Jayapura

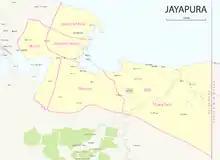
Districts ("distrik") of Jayapura

The topography of Jayapura varies from valleys to hills, plateaus, and mountains up to above sea level. Jayapura overlooks the Yos Sudarso Bay. Jayapura is about in area, and is divided into five districts. Around 30% of the area is inhabited, with the remainder consisting of a rough terrain, swamps, and protected forest.